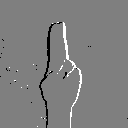
ASL letter: u